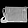
Label: Bag